4: The Remix

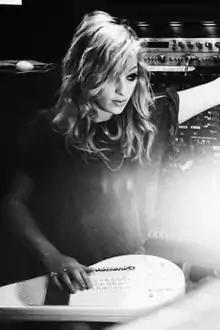
Isabella Summers ("pictured") of the band Florence and the Machine was one of the remix judges.

On February 8, 2012, it was announced through Beyoncé's website and a press release issued by Parkwood Entertainment and Columbia Records that "End of Time" would be released as the fifth single from her fourth studio album, "4". Preceding the song's release, a remix competition for the song began in association with audio sharing site SoundCloud, which enabled public voting on the submission of remixes by participants. The contest was open to entrants in 25 countries from February 8, 2012, to March 9, 2012; it was announced that the remix winner would win a cash prize of US$4,000 and that the remix would be included on her then-unspecified upcoming release, which was later titled "4: The Remix".